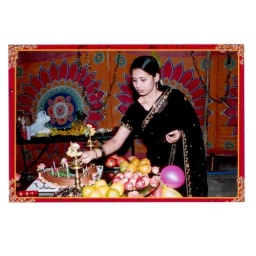
Pretty girl in black